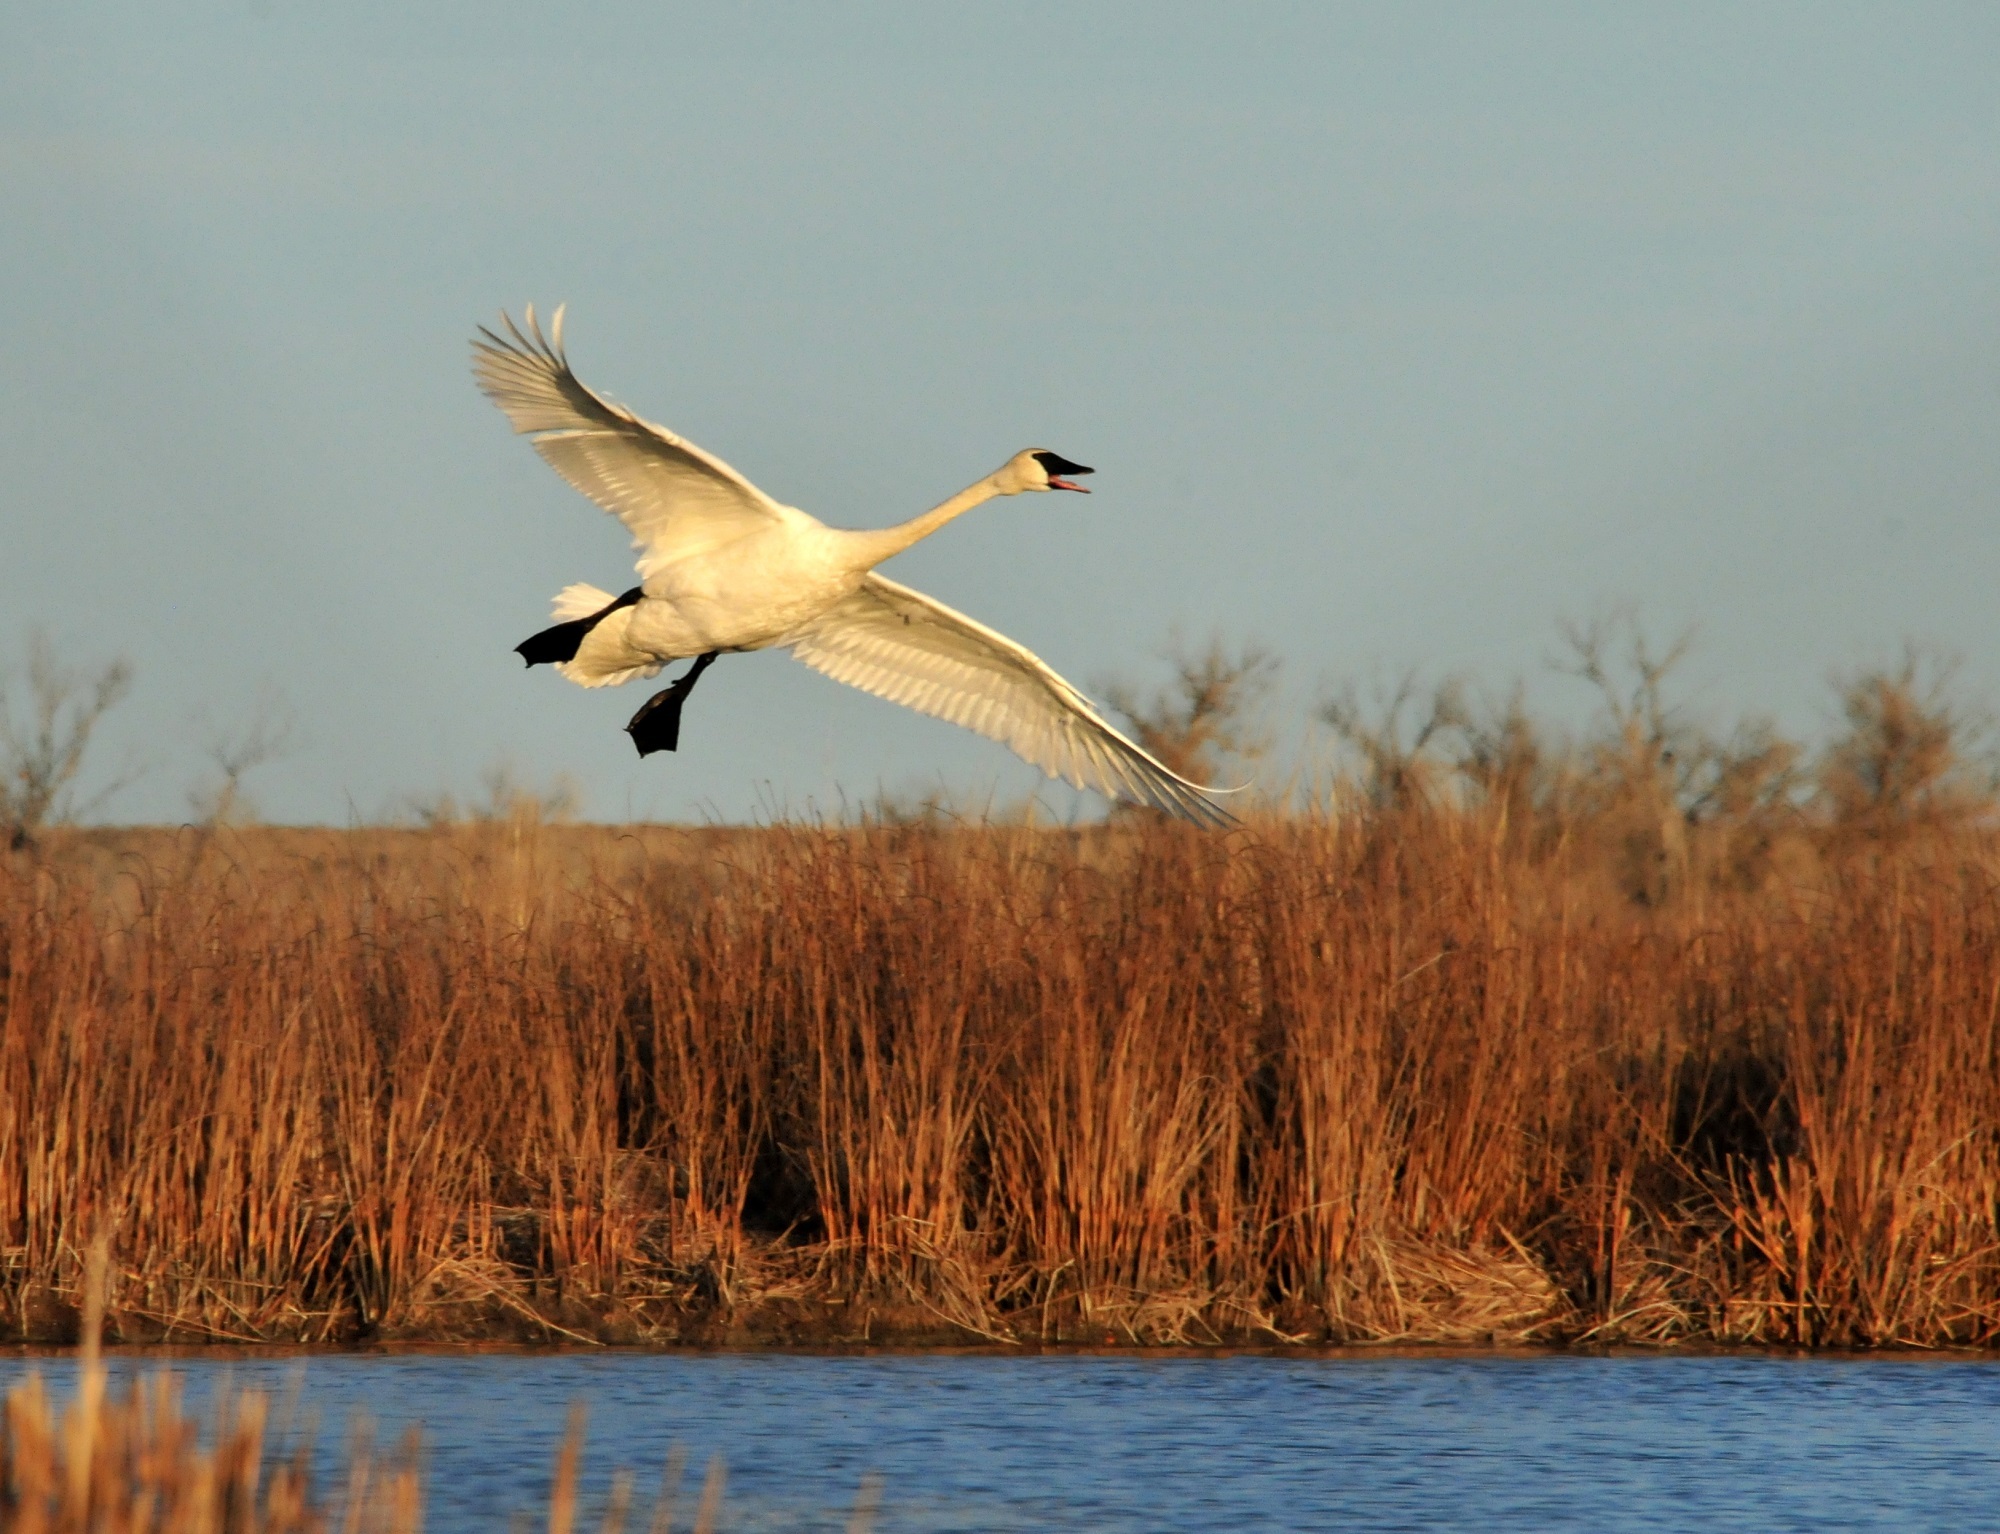
water, nature, bird, prairie, flying, wildlife, portrait, flight, fowl, fauna, swan, goose, wetland, vertebrate, waterfowl, waterbird, water bird, graceful, trumpeter swan, ducks geese and swans